Malta

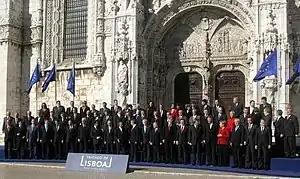
Malta joined the European Union in 2004 and signed the Lisbon Treaty in 2007.

The Knights' reign ended when Napoleon captured Malta on his way to Egypt during the in 1798. During 12–18 June 1798, Napoleon resided at the Palazzo Parisio in Valletta. He reformed national administration with the creation of a Government Commission, twelve municipalities, a public finance administration, the abolition of all feudal rights and privileges, the abolition of slavery and the granting of freedom to all Turkish and Jewish slaves. On the judicial level, a family code was framed and twelve judges were nominated. Public education was organised along principles laid down by Bonaparte himself, providing for primary and secondary education. He then sailed for Egypt, leaving a substantial garrison in Malta.